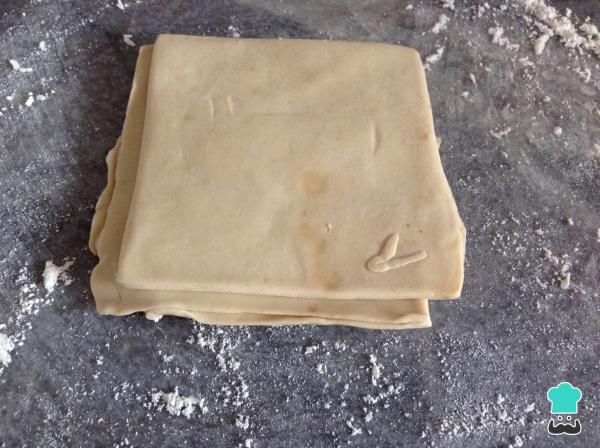
En una mesa de trabajo limpia añade un poco de harina de trigo y con la ayuda de un rodillo estira el hojaldre todo lo que puedas.